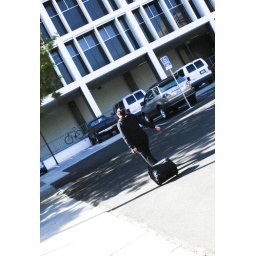
dress in black